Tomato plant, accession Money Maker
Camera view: horizontal (90 deg, fisheye); turntable rotation: 120 degrees
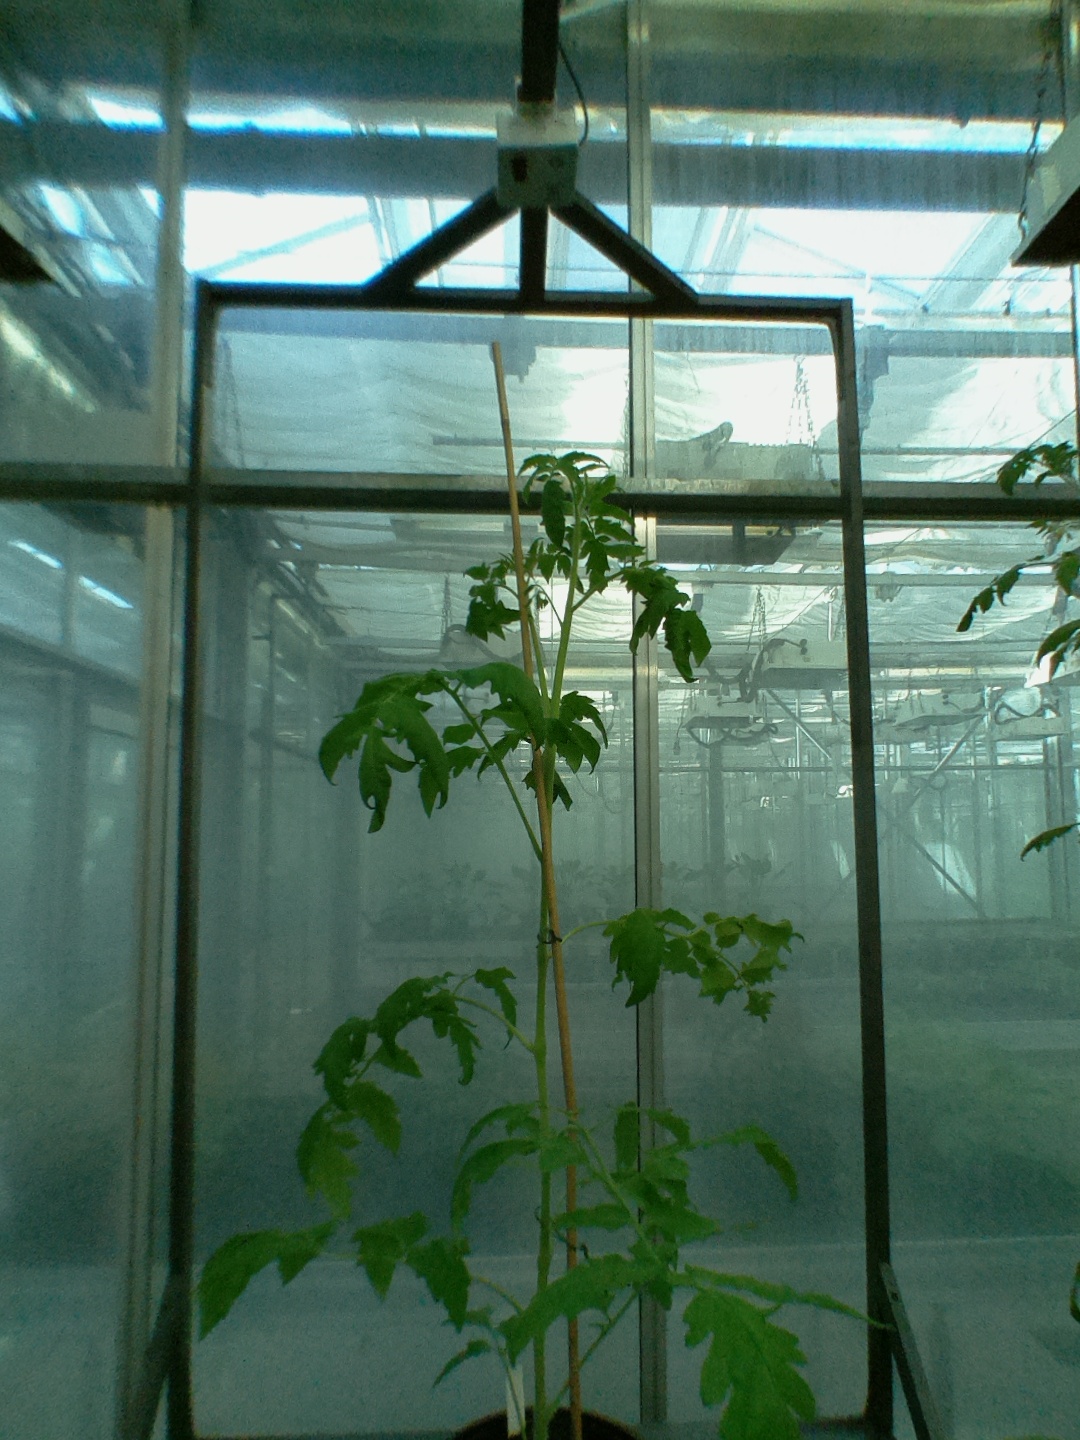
BBCH growth stage 60: First flowers open